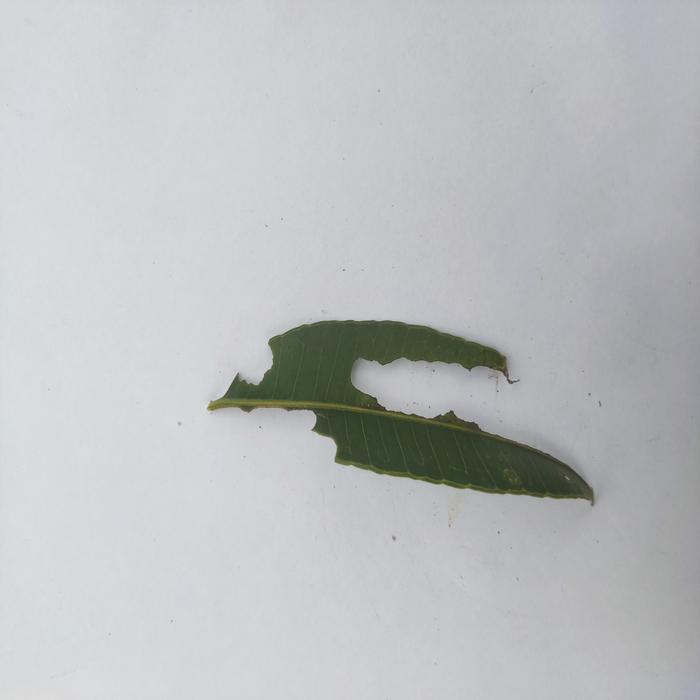
Crop: Hog Plum
Leaf condition: Caterpillars_Infestation